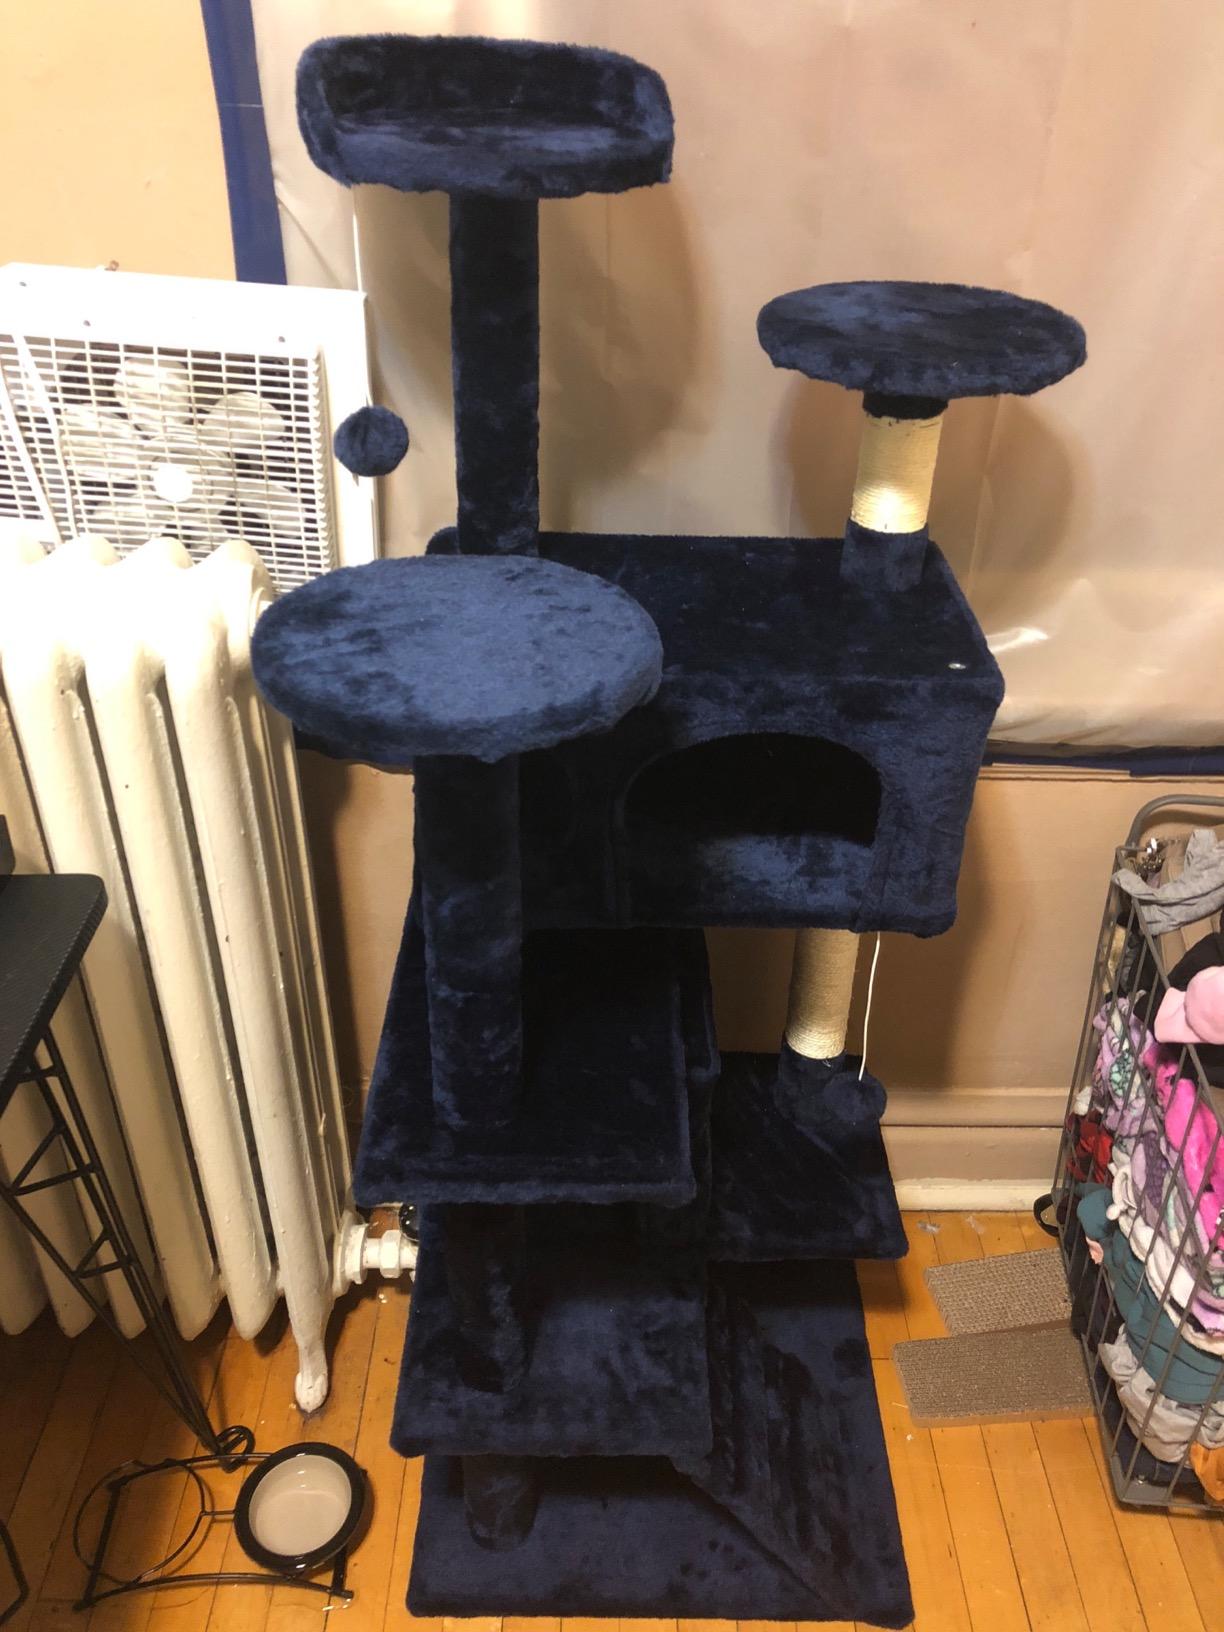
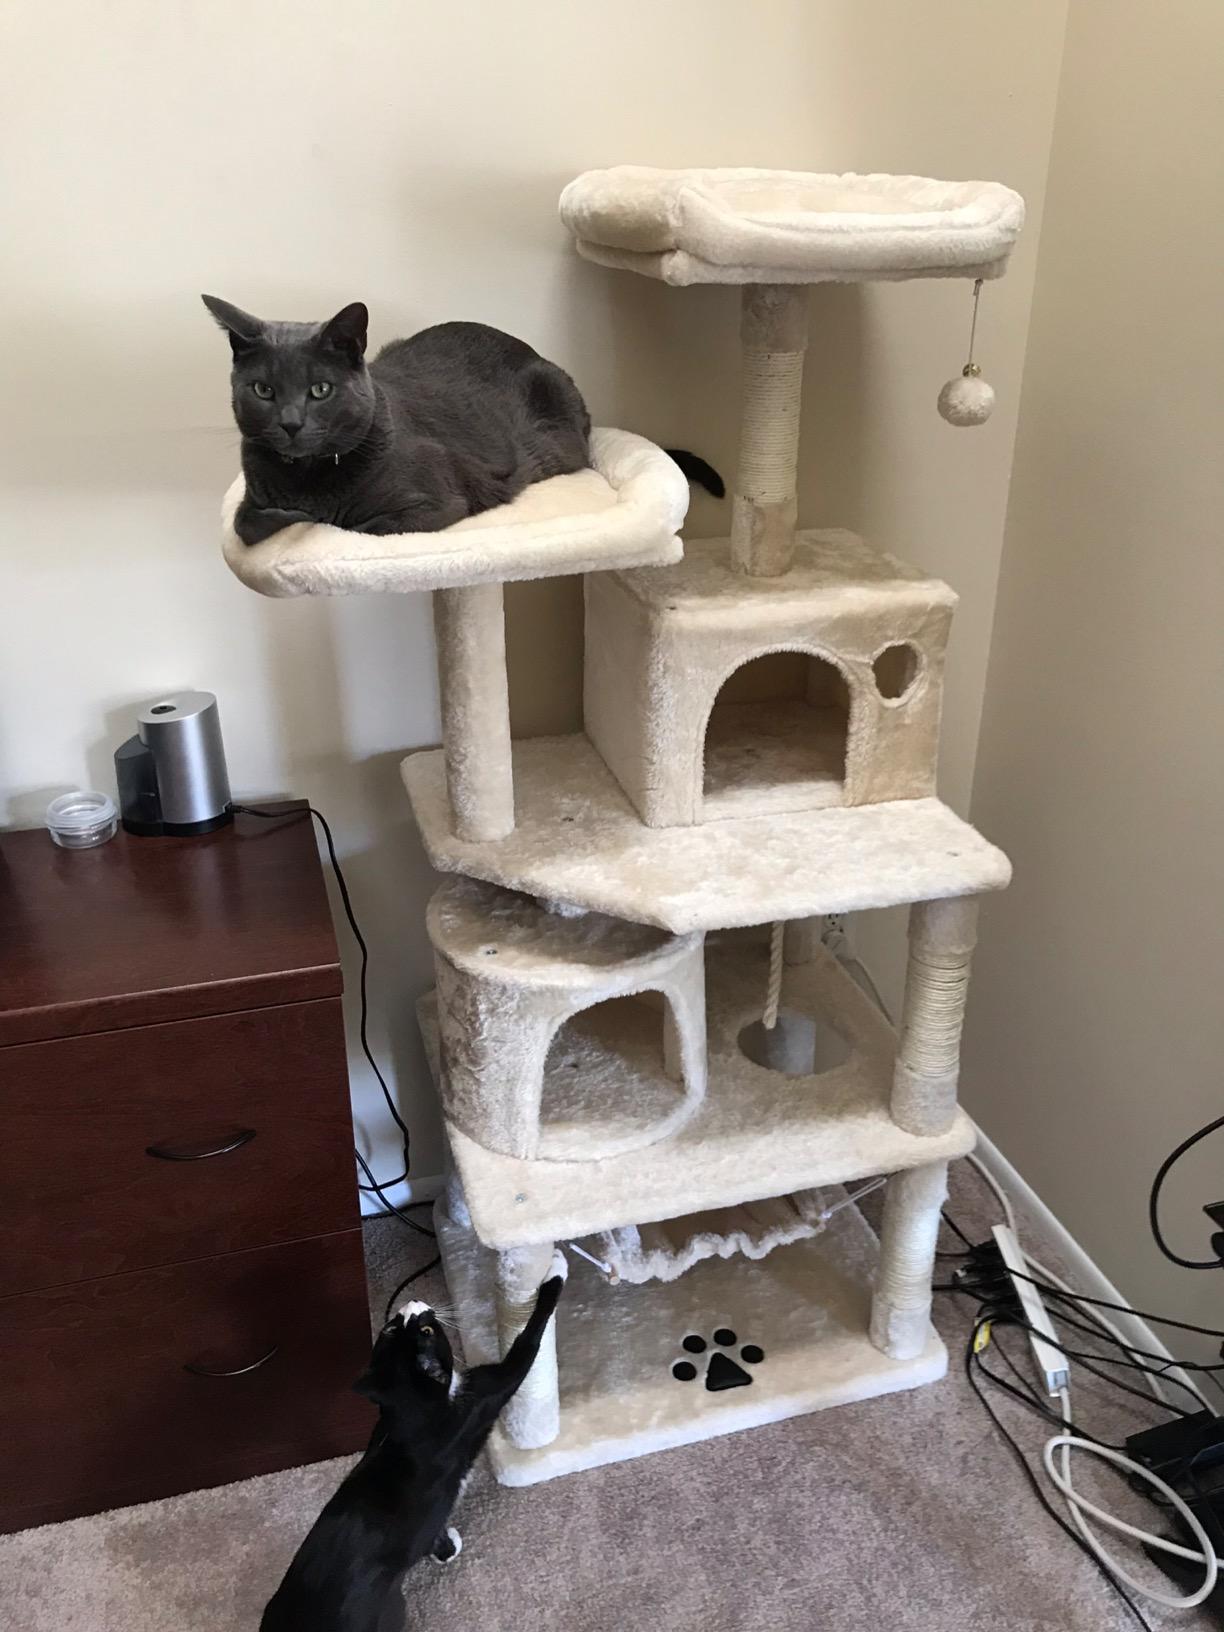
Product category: items_cat tree
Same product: no